February Manifesto

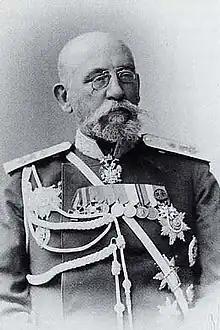
Nikolay Bobrikov, Governor-General of Finland.

Two development lines led to the February Manifesto: the goal to change the 1878 conscription law and the need of state legislation necessary for the change to take effect.